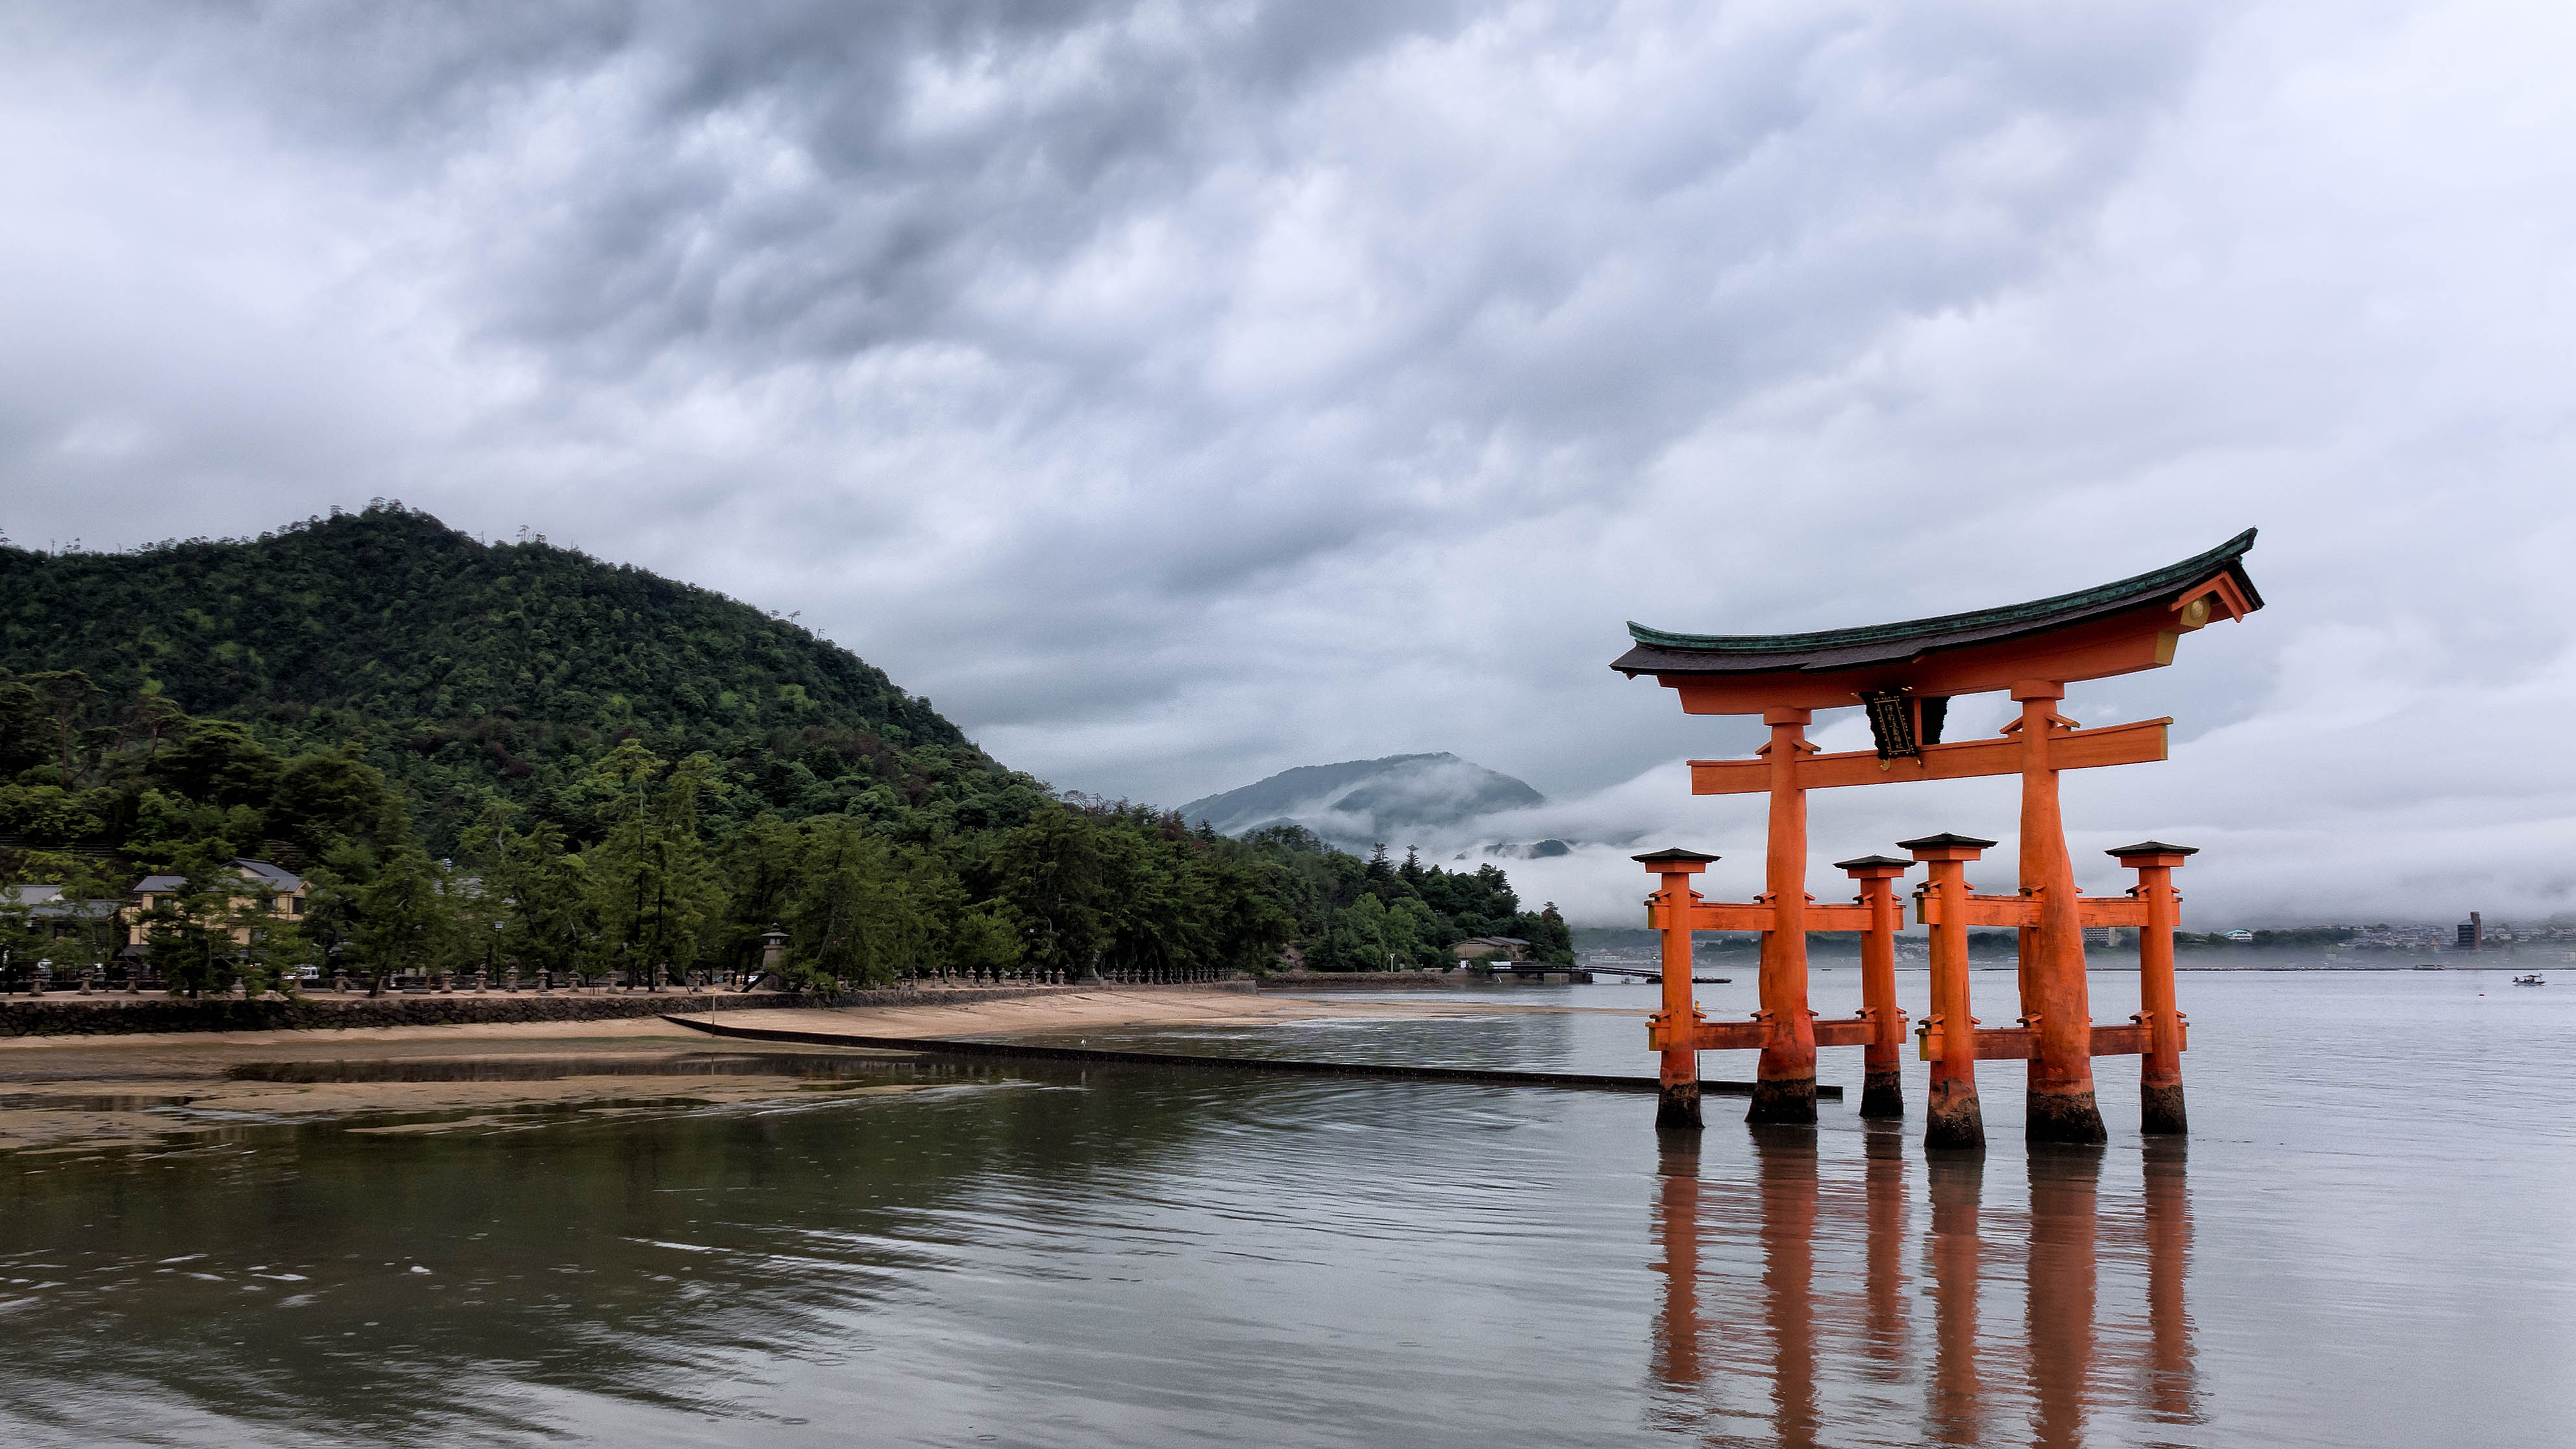
landscape, sea, coast, water, lake, river, vacation, travel, reflection, tower, island, gate, japan, 2014, temple, shrine, miyajima, torii, itsukushima, lumix, panasonic, dmc, lx7, panasoniclumixdmclx7